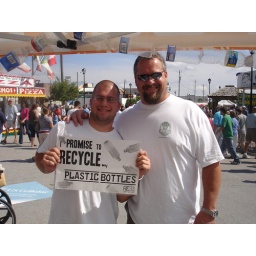
A plastic bottle recycling promise at the 2009 Seafood Festival in Morehead City NC (10/3/2009)